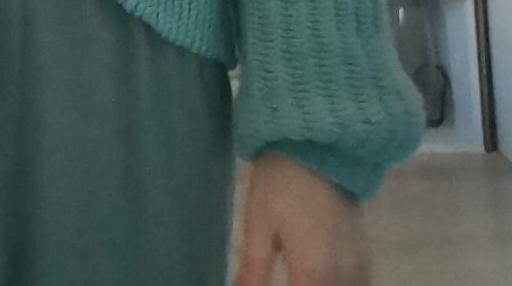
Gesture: no_gesture